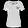
Label: T - shirt / top